Joseph L. Wheeler

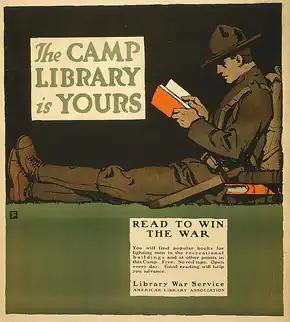
Library War Service poster by Charles Buckles Falls

He was director of the Enoch Pratt Free Library in Baltimore, Maryland from 1926 to 1945. In Baltimore, he transformed many of the library's services including increasing the library's holdings of publications related to business, science and fine arts, and placing reference books on open shelves so the public could help themselves to information.